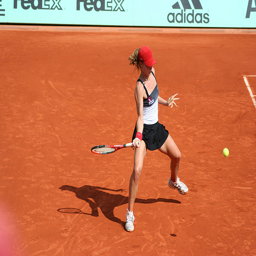
A female tennis player holding a racket while a ball is in front of her.
A young woman swinging a tennis racquet towards a tennis ball.
A woman tennis player prepares to hit the ball.
Female tennis player preparing to hit the ball
A woman in white shirt and black skirt playing a game of tennis.